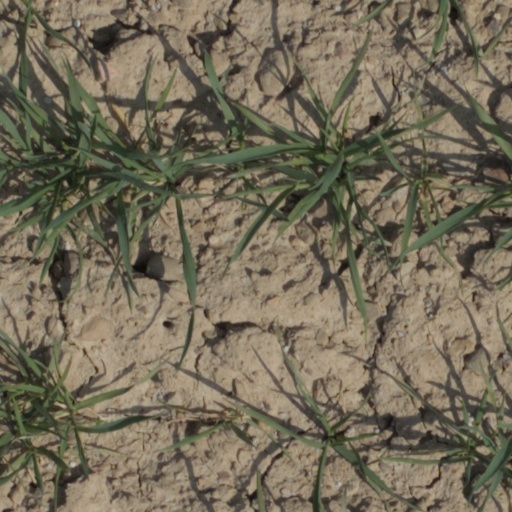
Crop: wheat